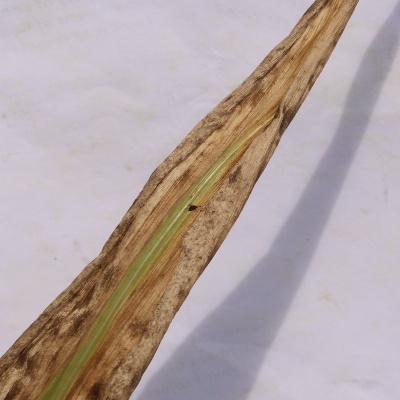
Crop: Maize
Condition: leaf blight